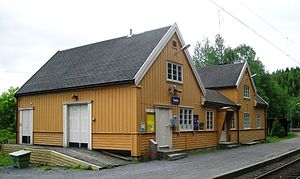
Åneby Station
Åneby Station er en jernbanestation på Gjøvikbanen, der ligger ved byområdet Åneby i Nittedal kommune i Akershus fylke i Norge. Stationen består af to spor med to perroner og en gul stationsbygning i træ tegnet af Gerhard Fischer. Stationen er ubemandet og har heller ikke billetautomater.